Estrone sulfotransferase

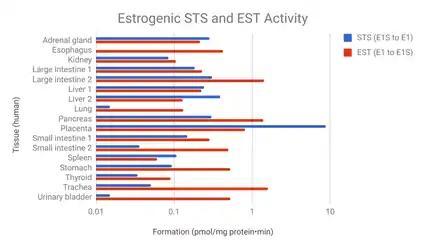
Distribution of and EST activities for interconversion of estradiol and estrone in adult human tissues.

As of late 2007, 5 structures have been solved for this class of enzymes, with PDB accession codes , , , , and .